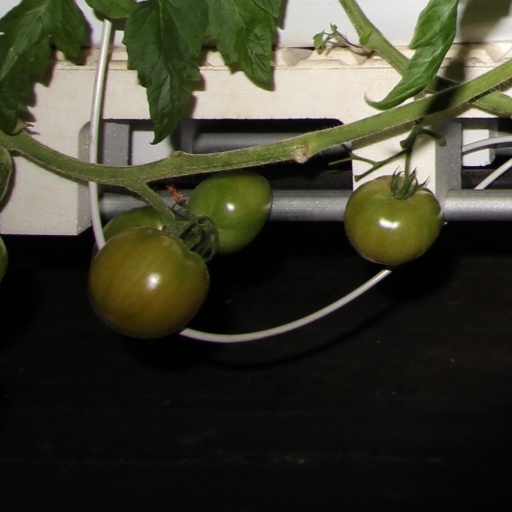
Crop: tomato